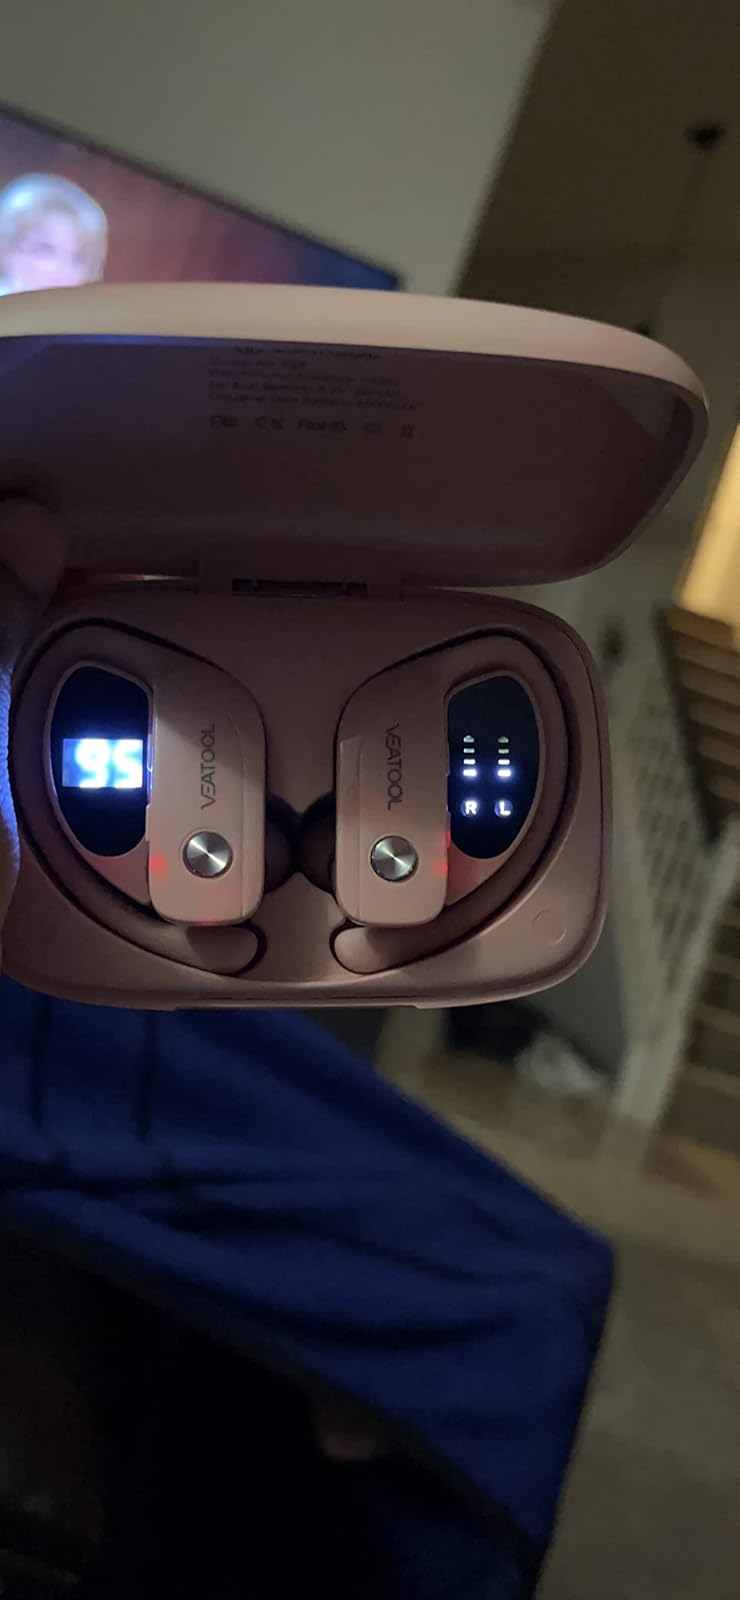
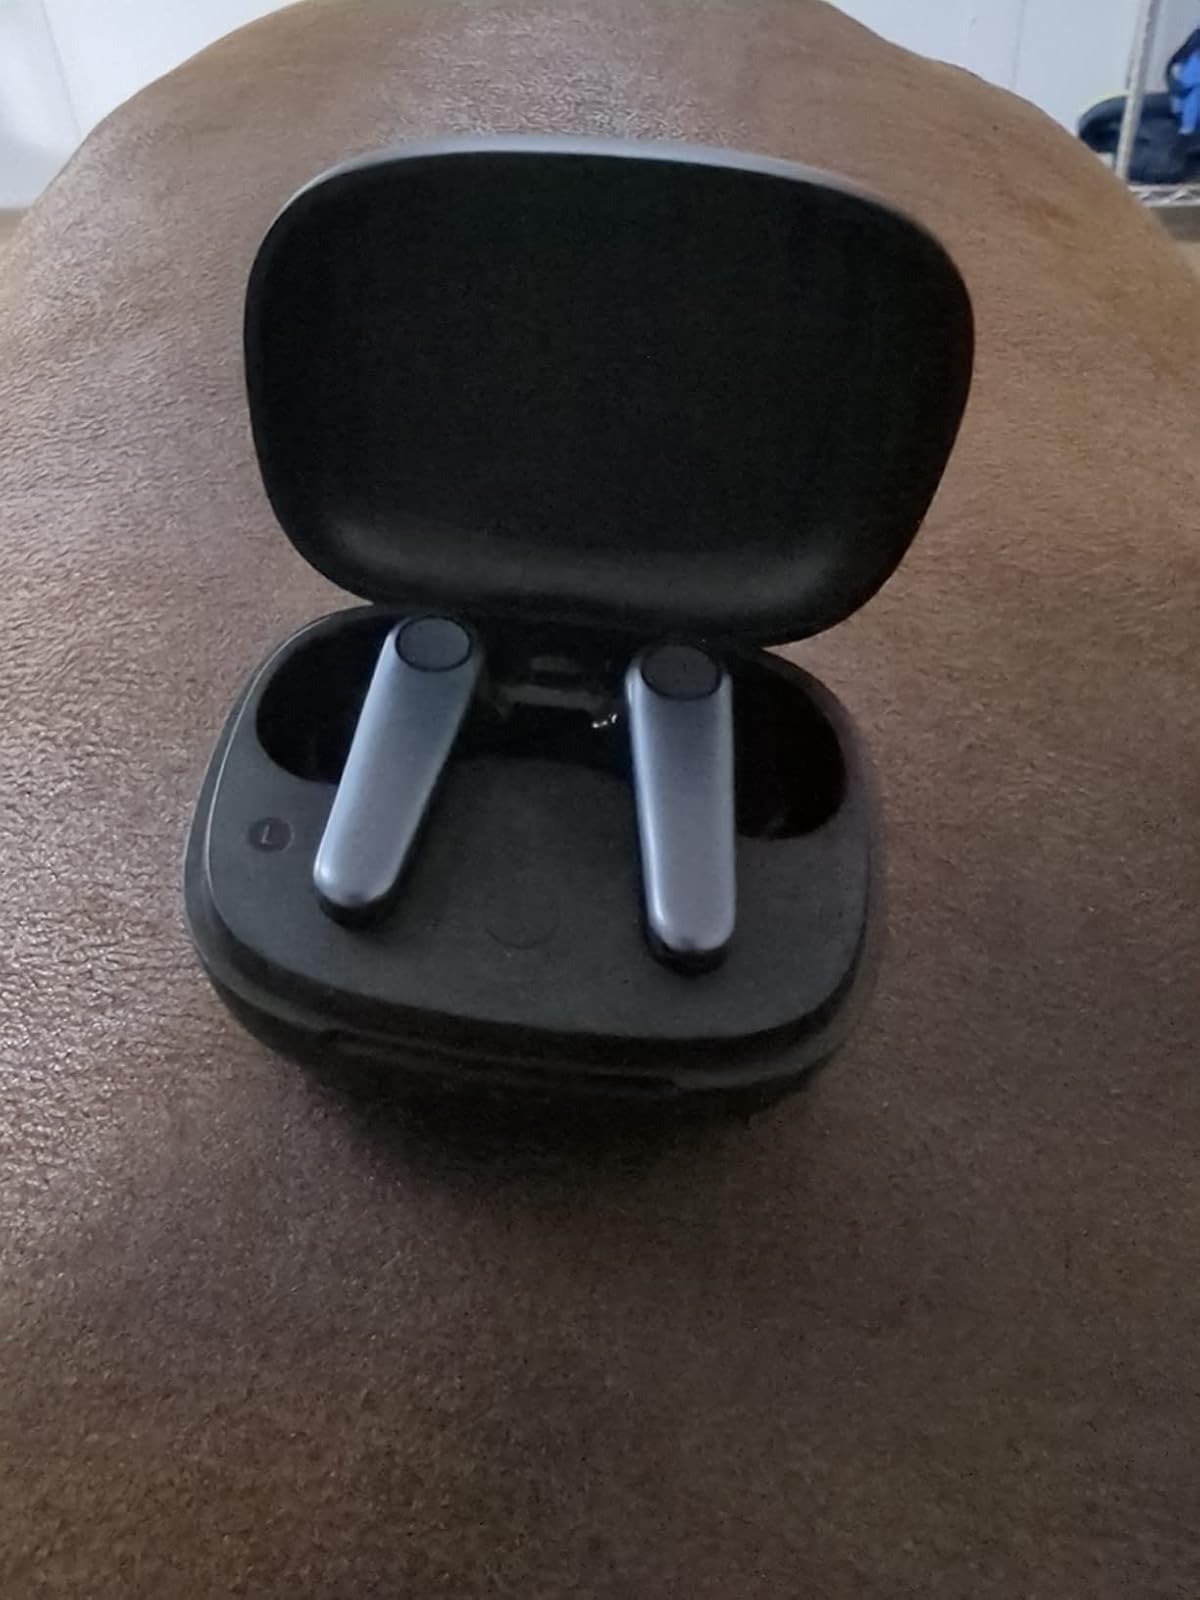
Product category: earbuds
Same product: no